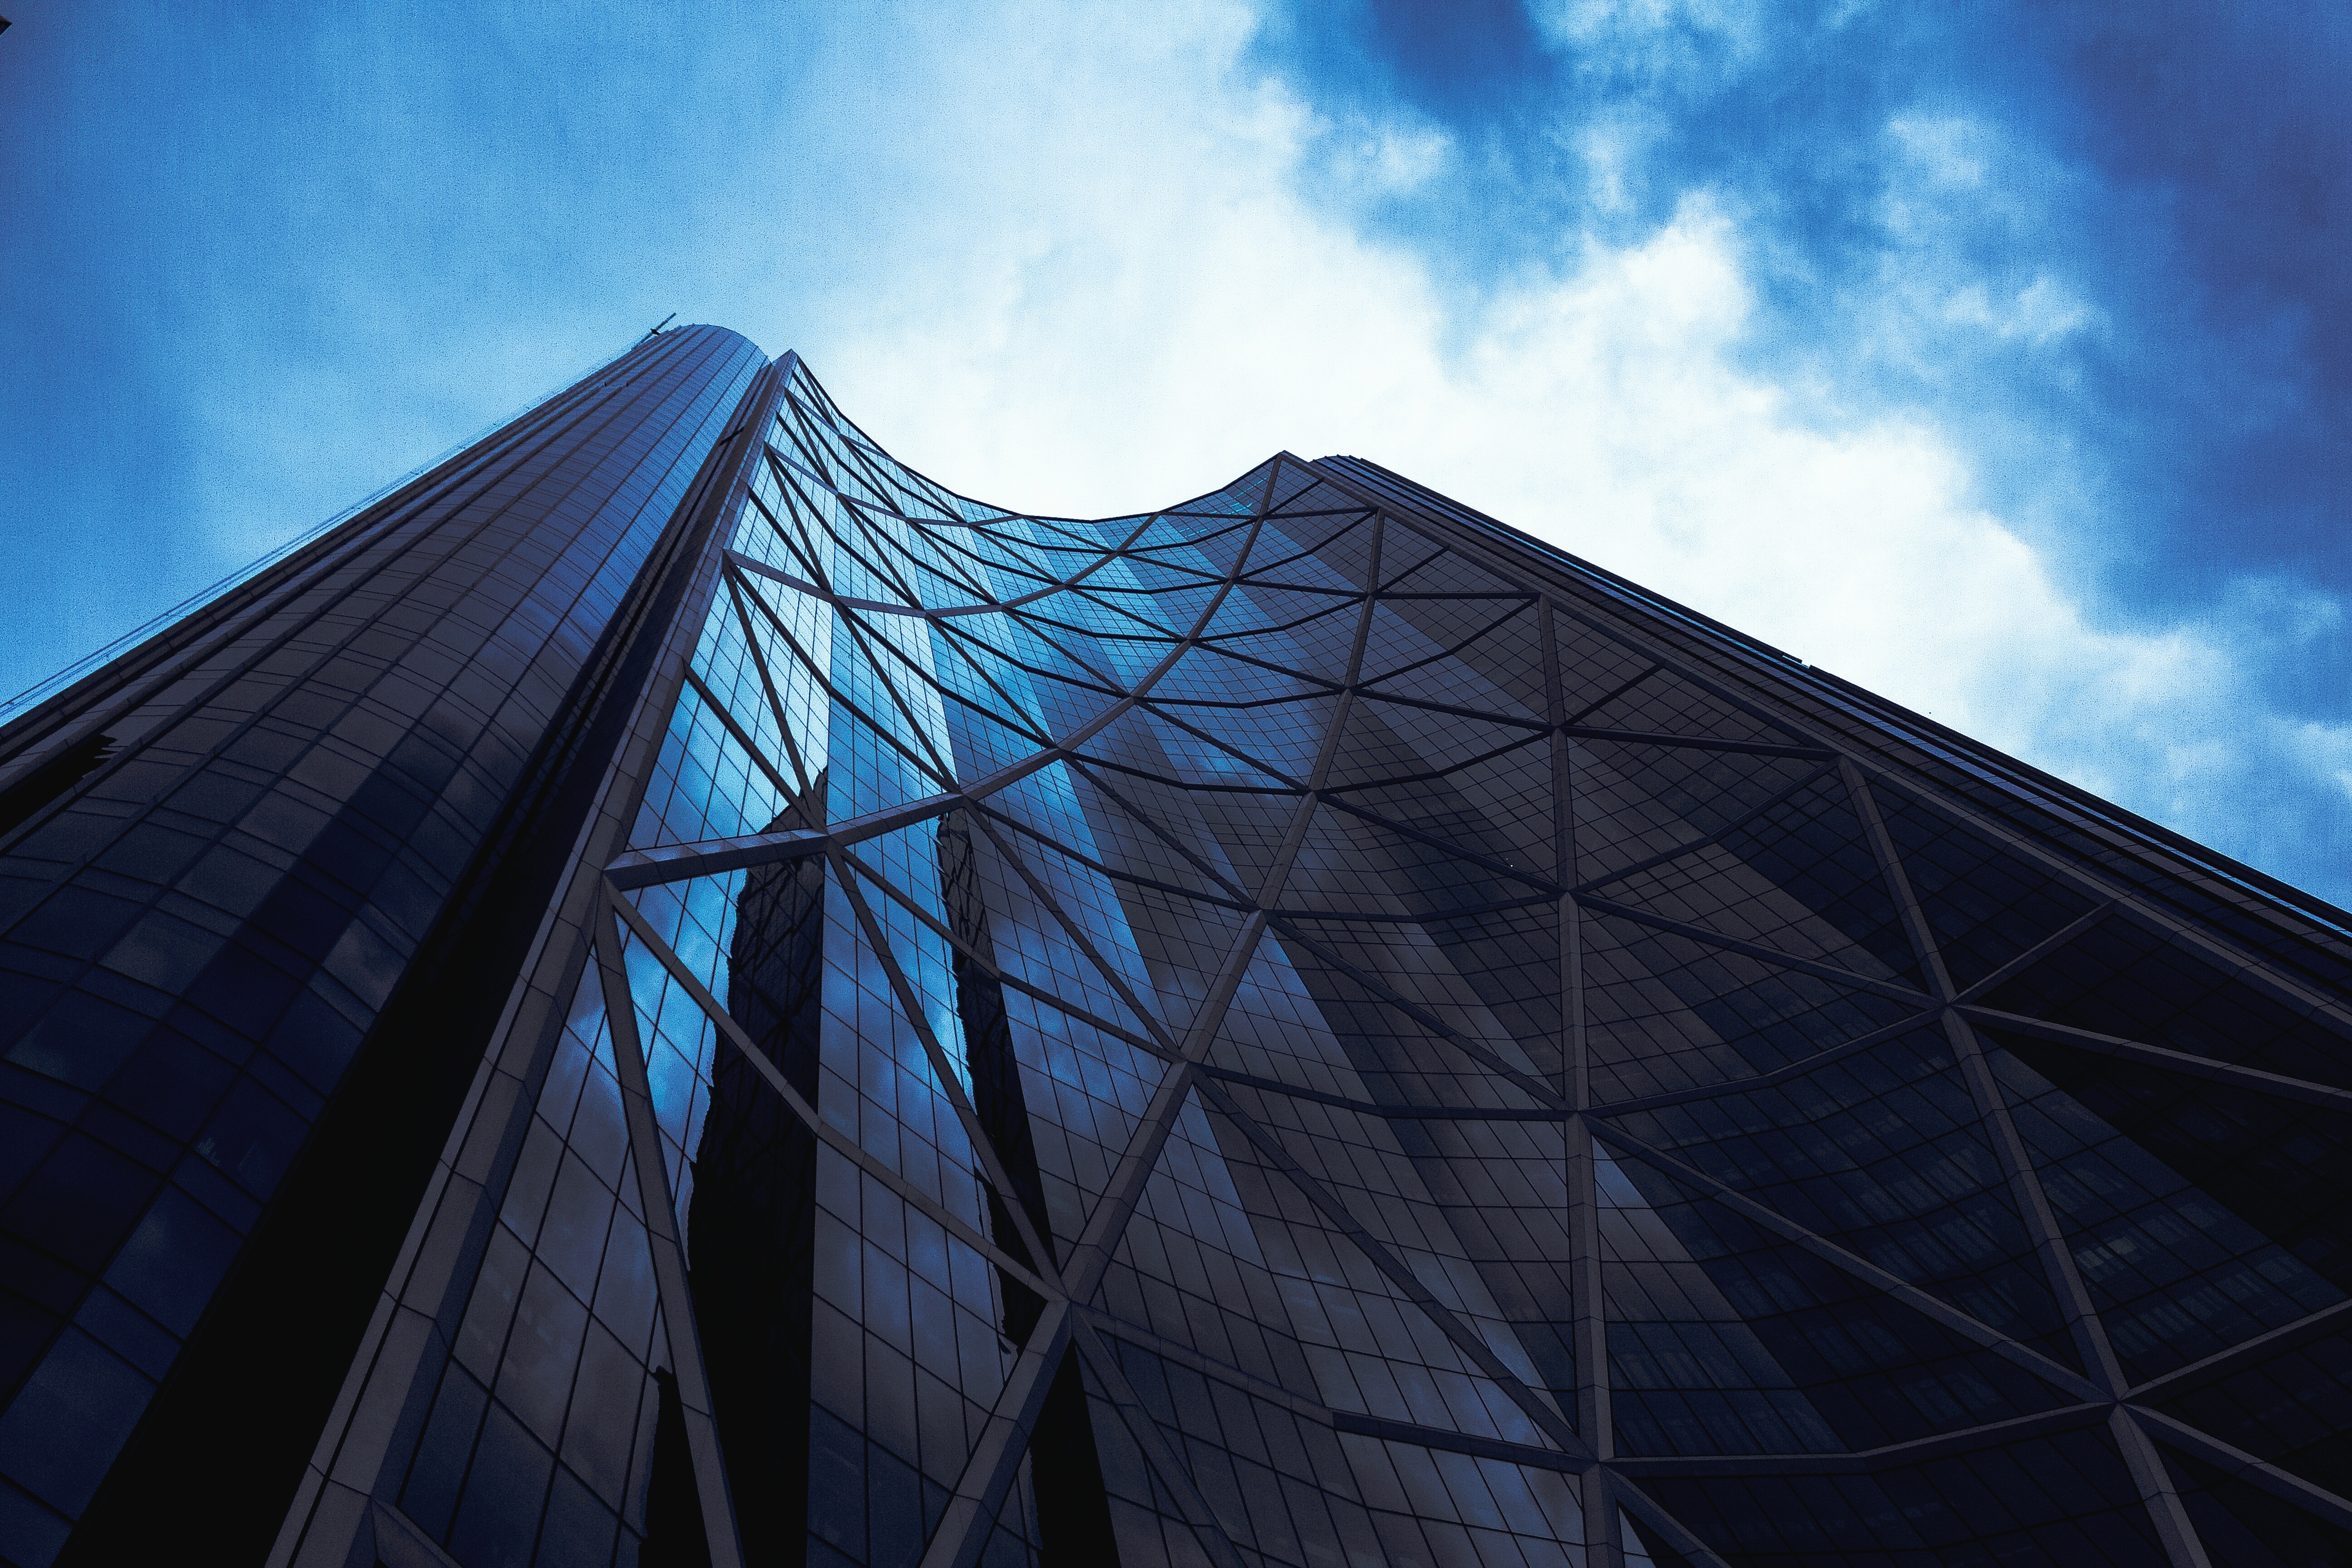
light, cloud, architecture, sky, sunlight, atmosphere, skyscraper, line, reflection, landmark, facade, blue, symmetry, shape, daylighting, atmosphere of earth